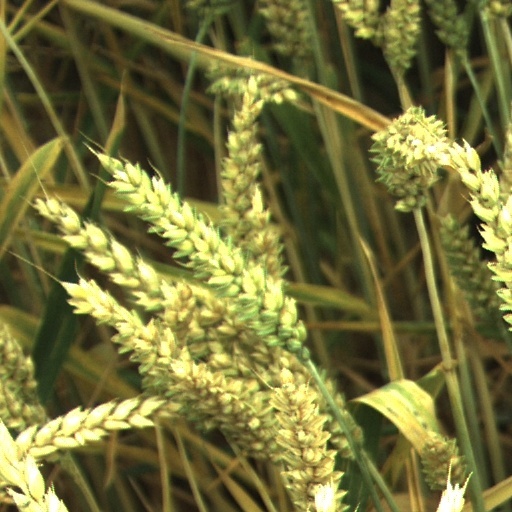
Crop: wheat